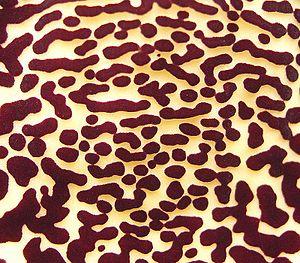
Un patron désigne en général un protecteur, un défenseur, et dans l'usage moderne courant le dirigeant qui a le pouvoir effectif. Pourtant le terme peut recouvrir d'autres acceptions.